Thomas Jack

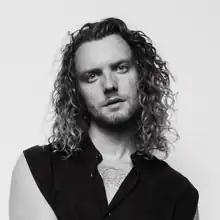

Tom Jack Johnston, (better known by his stage name Thomas Jack) is an Australian DJ, record producer and musician. He is noted for the "tropical house" subgenre, and first coined the term in 2013.